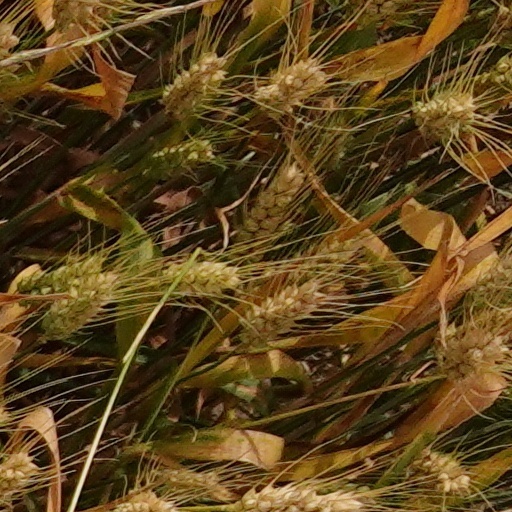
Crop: wheat